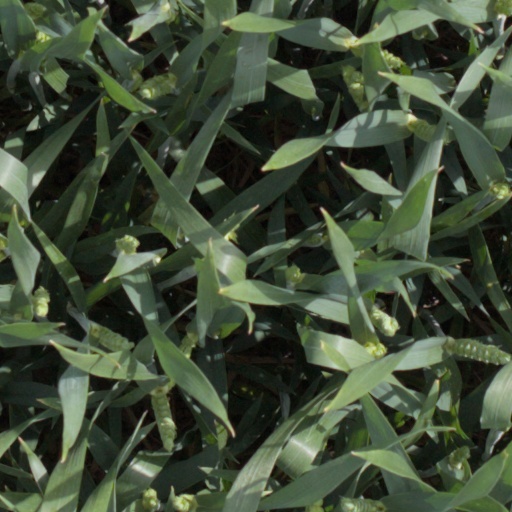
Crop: wheat